Andrew the Apostle

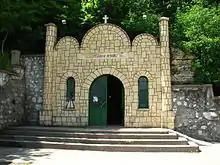
Entrance to Saint Andrew's caves near Ion Corvin, Constanța County

The church tradition of Georgia regards Andrew as the first preacher of Christianity in the territory of Georgia and as the founder of the Georgian church. This tradition derives from Byzantine sources, particularly Niketas David Paphlagon (died ) who asserts that "Andrew preached to the Iberians, Sauromatians, Taurians, and Scythians and to every region and city, on the Black Sea, both north and south." The version was adopted by the 10th–11th-century Georgian ecclesiastics and, refurbished with more details, was inserted in the Georgian Chronicles. The story of Andrew's mission in the Georgian lands endowed the Georgian church with apostolic origin and served as a defence argument to George the Hagiorite against the encroachments from the Antiochian church authorities on autocephaly of the Georgian church. Another Georgian monk, Ephraim the Minor, produced a thesis, reconciling Andrew's story with an earlier evidence of the 4th-century conversion of Georgians by Nino and explaining the necessity of the "second Christening" by Nino. The thesis was made canonical by the Georgian church council in 1103. The Georgian Orthodox Church marks two feast days in honour of Saint Andrew, on 12 May and 13 December. The former date, dedicated to Andrew's arrival in Georgia, is a public holiday in Georgia.